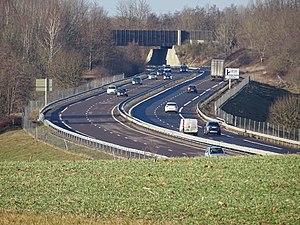
La 2x2 voies RN 19 passant entre les communes de Frotey-lès-Lure, Lyoffans et Palante.
Lyoffans est une commune française située dans le département de la Haute-Saône, en région Bourgogne-Franche-Comté.
Frotey-lès-Lure est une commune française située dans le département de la Haute-Saône, en région Bourgogne-Franche-Comté.
Palante est une commune française située dans le département de la Haute-Saône, en région Bourgogne-Franche-Comté. Son nom est une anagramme de platane.